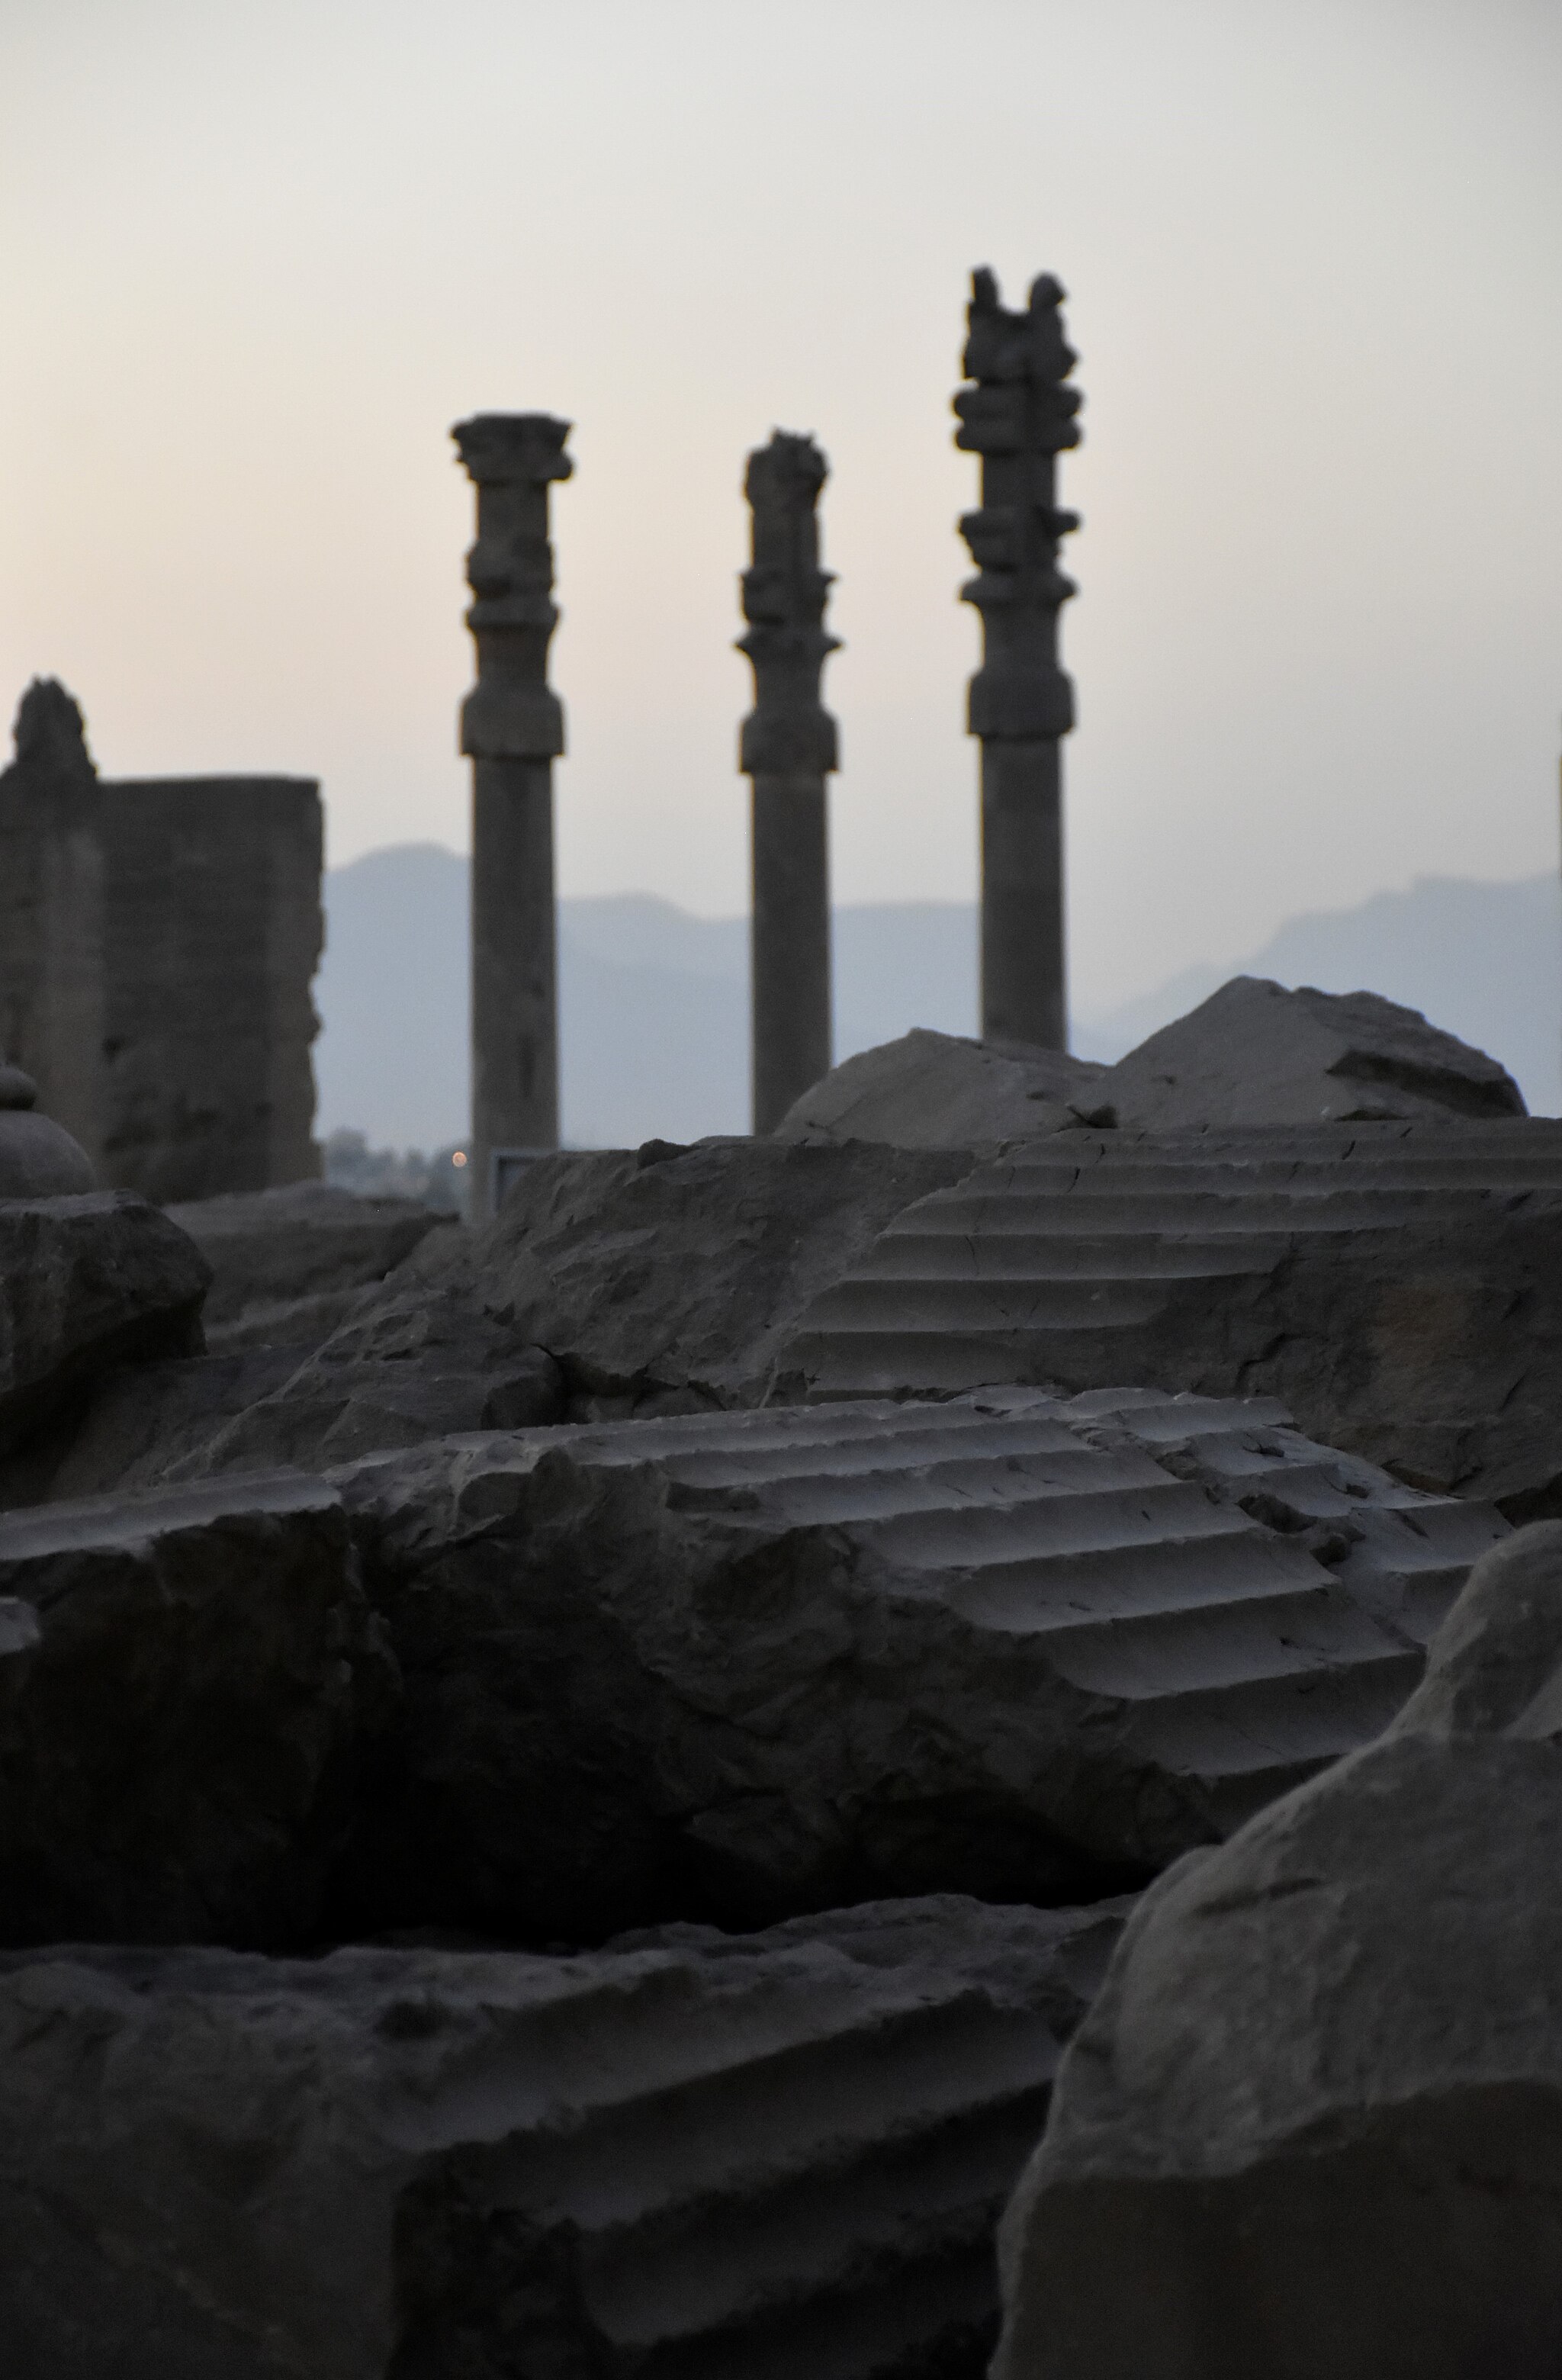
Title: تخت جمشید مرودشت شیراز 07
Date: 2019-09-15 19:15:06
Categories: Nature of Persepolis, Images from Wiki Loves Monuments 2019, Self-published work, Cultural heritage monuments in Iran with known IDs, Uploaded via Campaign:wlm-ir, Images from Wiki Loves Monuments in Marvdasht, 2019 in Persepolis, Images from Wiki Loves Monuments 2019 in Iran, Iran photographs taken on 2019-09-15, Columns in Gate of All Nations